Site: brandenburg
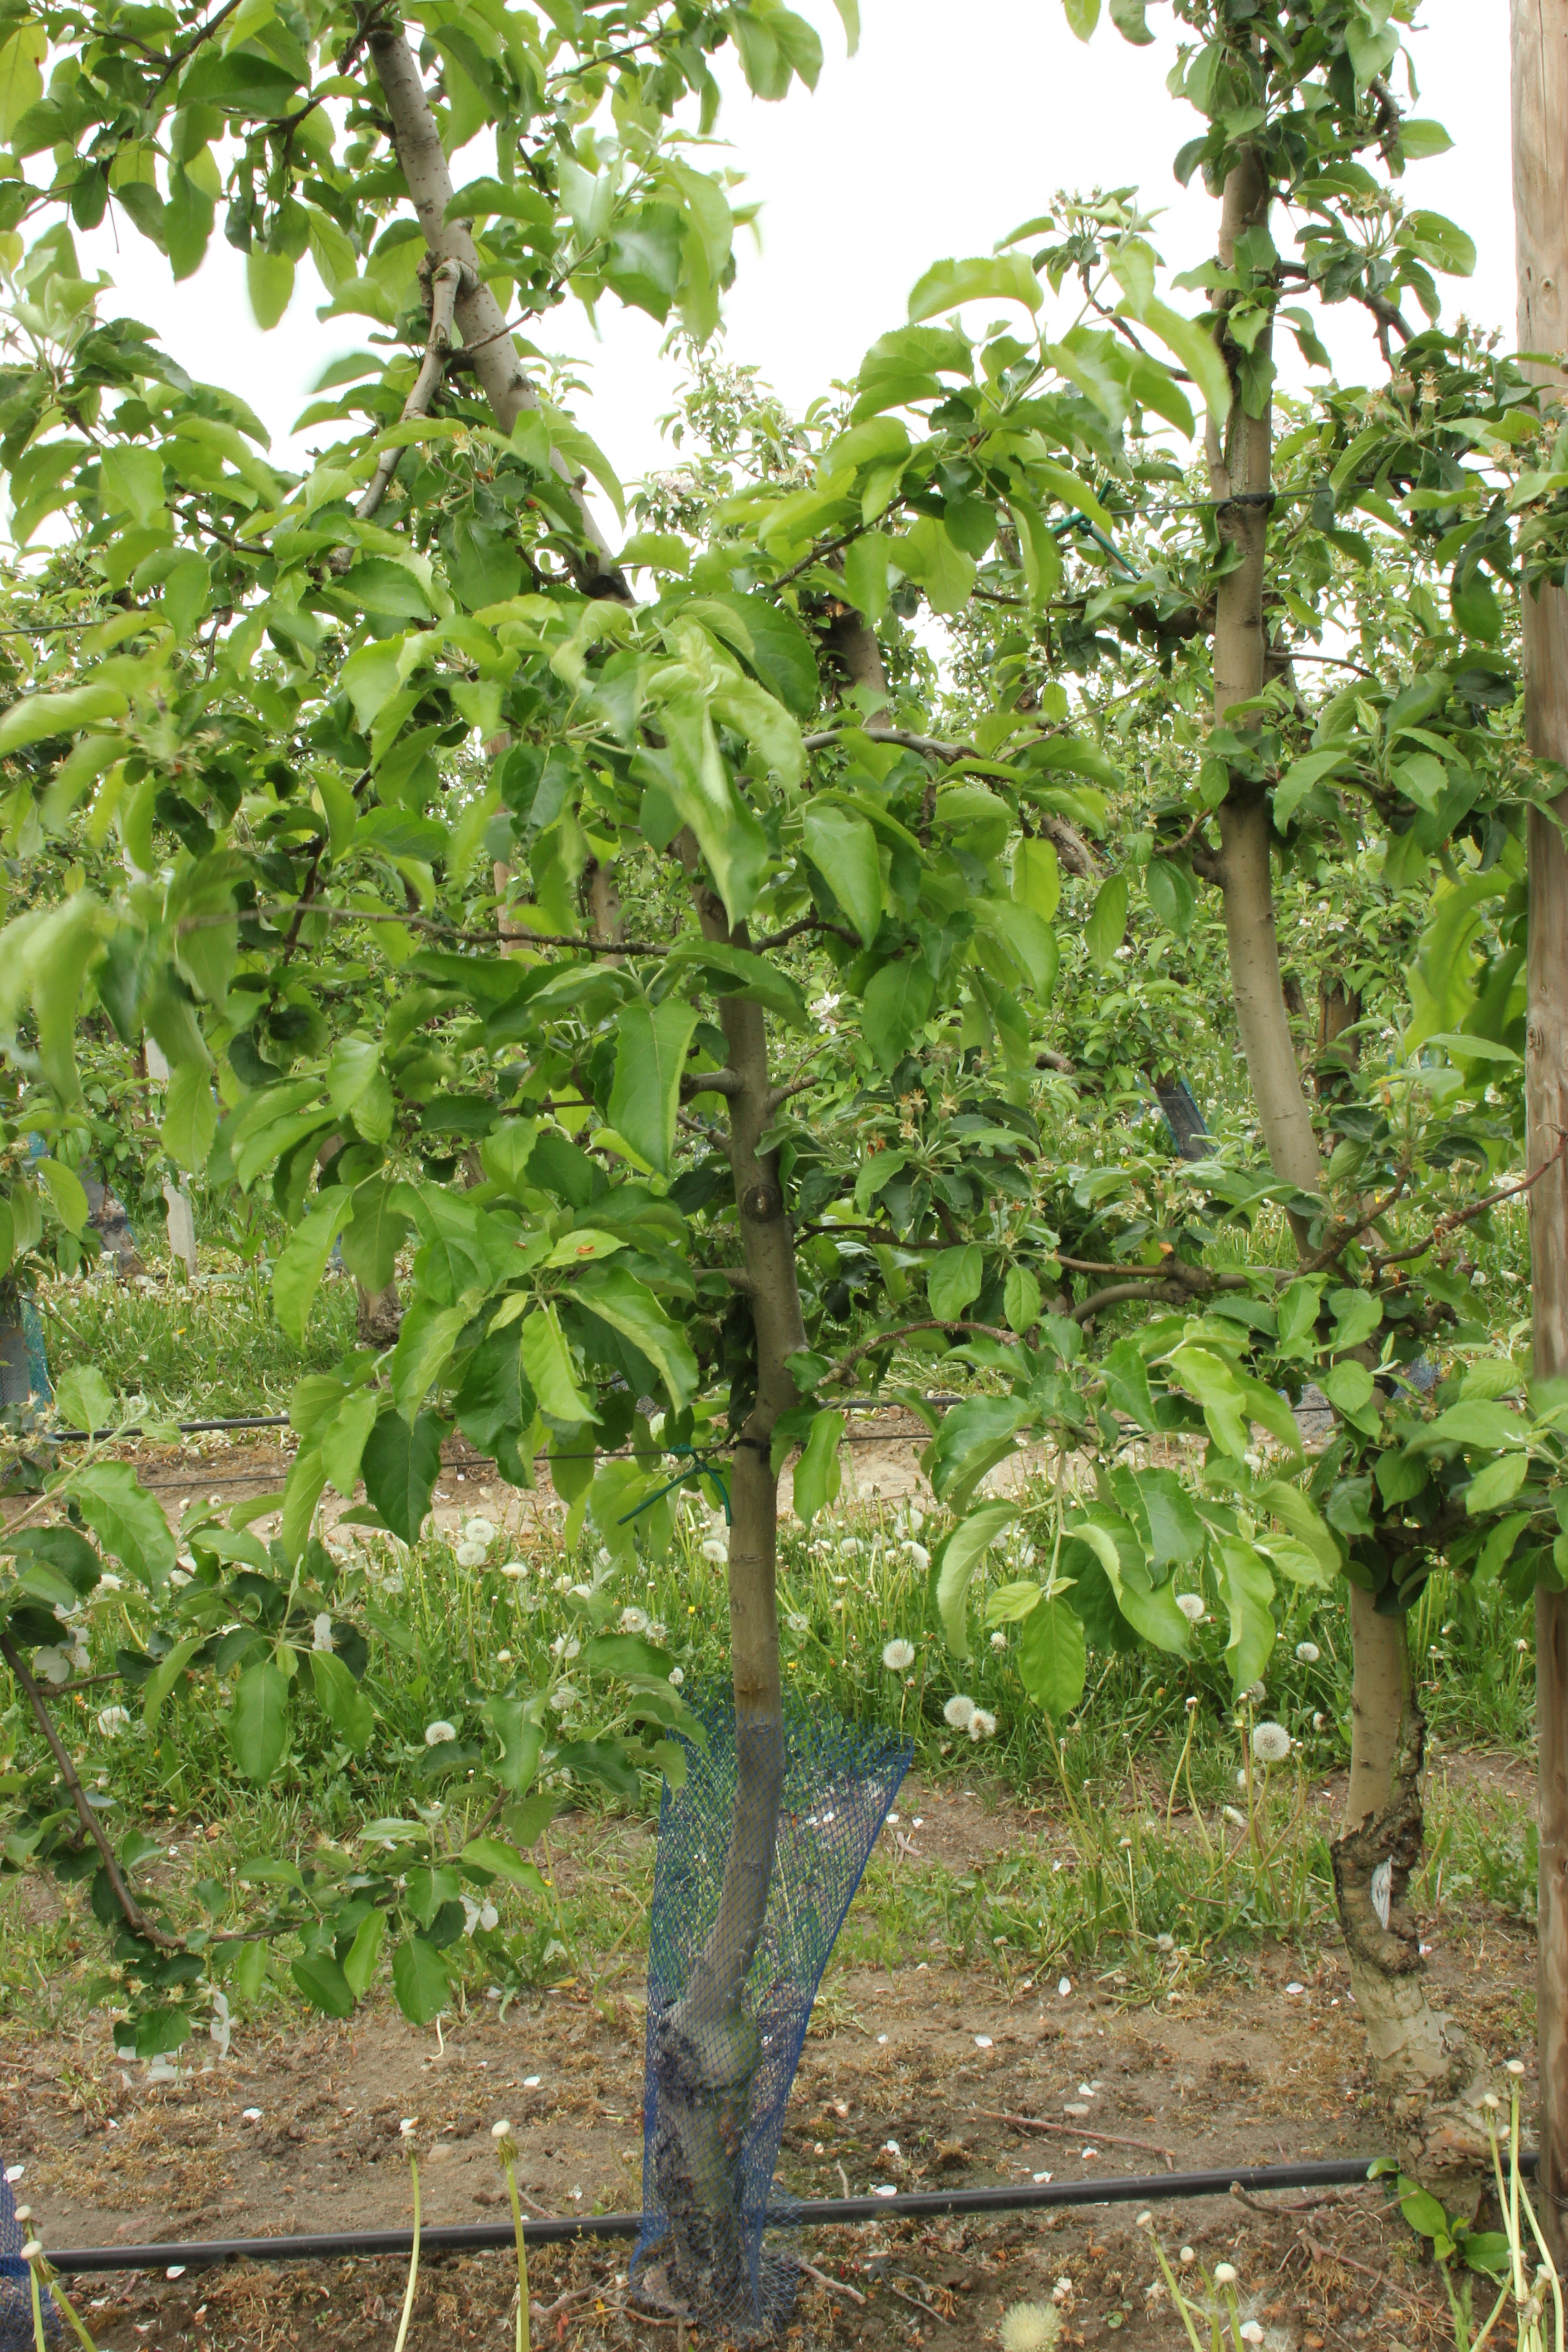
Growth stage (BBCH 67): Flowering